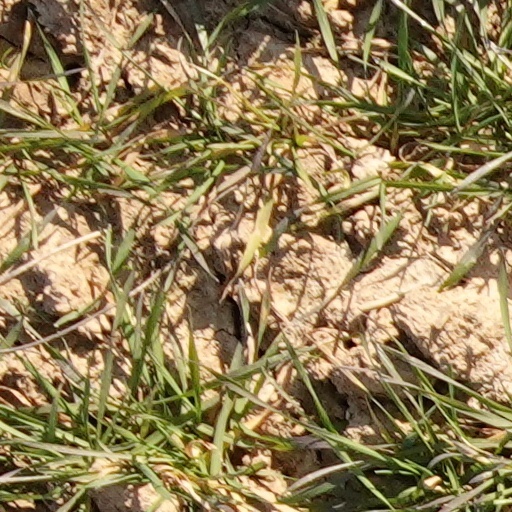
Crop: wheat